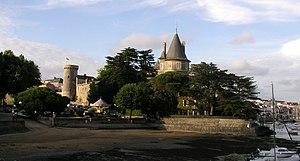
Château de Pornic
Le château de Pornic se situe dans la commune de Pornic, à 50 km de Nantes.
Cet article recense les sites naturels protégés en Loire-Atlantique.